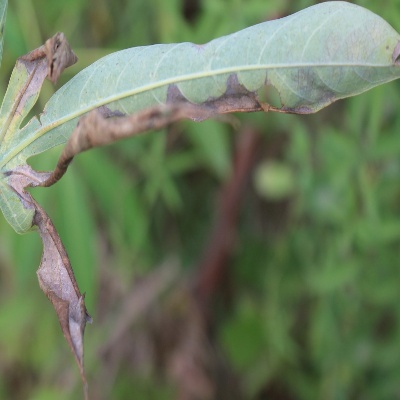
Crop: Cassava
Condition: bacterial blight